2017 EFL Championship play-off final

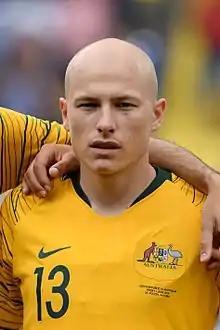
Aaron Mooy "(pictured in 2018 lining up for Australia)" scored Huddersfield's fourth penalty and was named man of the match.

Huddersfield kicked off the first period of extra time and within two minutes, a header from Brown header was cleared by the Reading defender Liam Moore. Once again Reading dominated possession but made few chances. After eight minutes, Huddersfield made their final substitution with Kasey Palmer replacing Brown, with Reading's Liam Kelly coming on for Swift two minutes later. Al-Habsi then stopped a Rajiv van La Parra chance before McCleary shot high and wide past the Huddersfield goal. Obita was then booked for what Barry Glendenning of "The Guardian" referred to as a "rugby tackle" on Quaner. In the last action of the first half of extra time, Kelly played McCleary in only for him to shoot wide of the right post; the half ended 0–0. Reading started the second half of extra time but Huddersfield enjoyed the early possession with missed chances from Hefele and Van La Parra. With three minutes of extra time remaining, Palmer passed to Wells just inside the Reading penalty area but his shot was wide of the left post. A last-minute free kick from Löwe came to nothing and extra time ended goalless, sending the second tier play-off final to a penalty shootout for the third time ever.